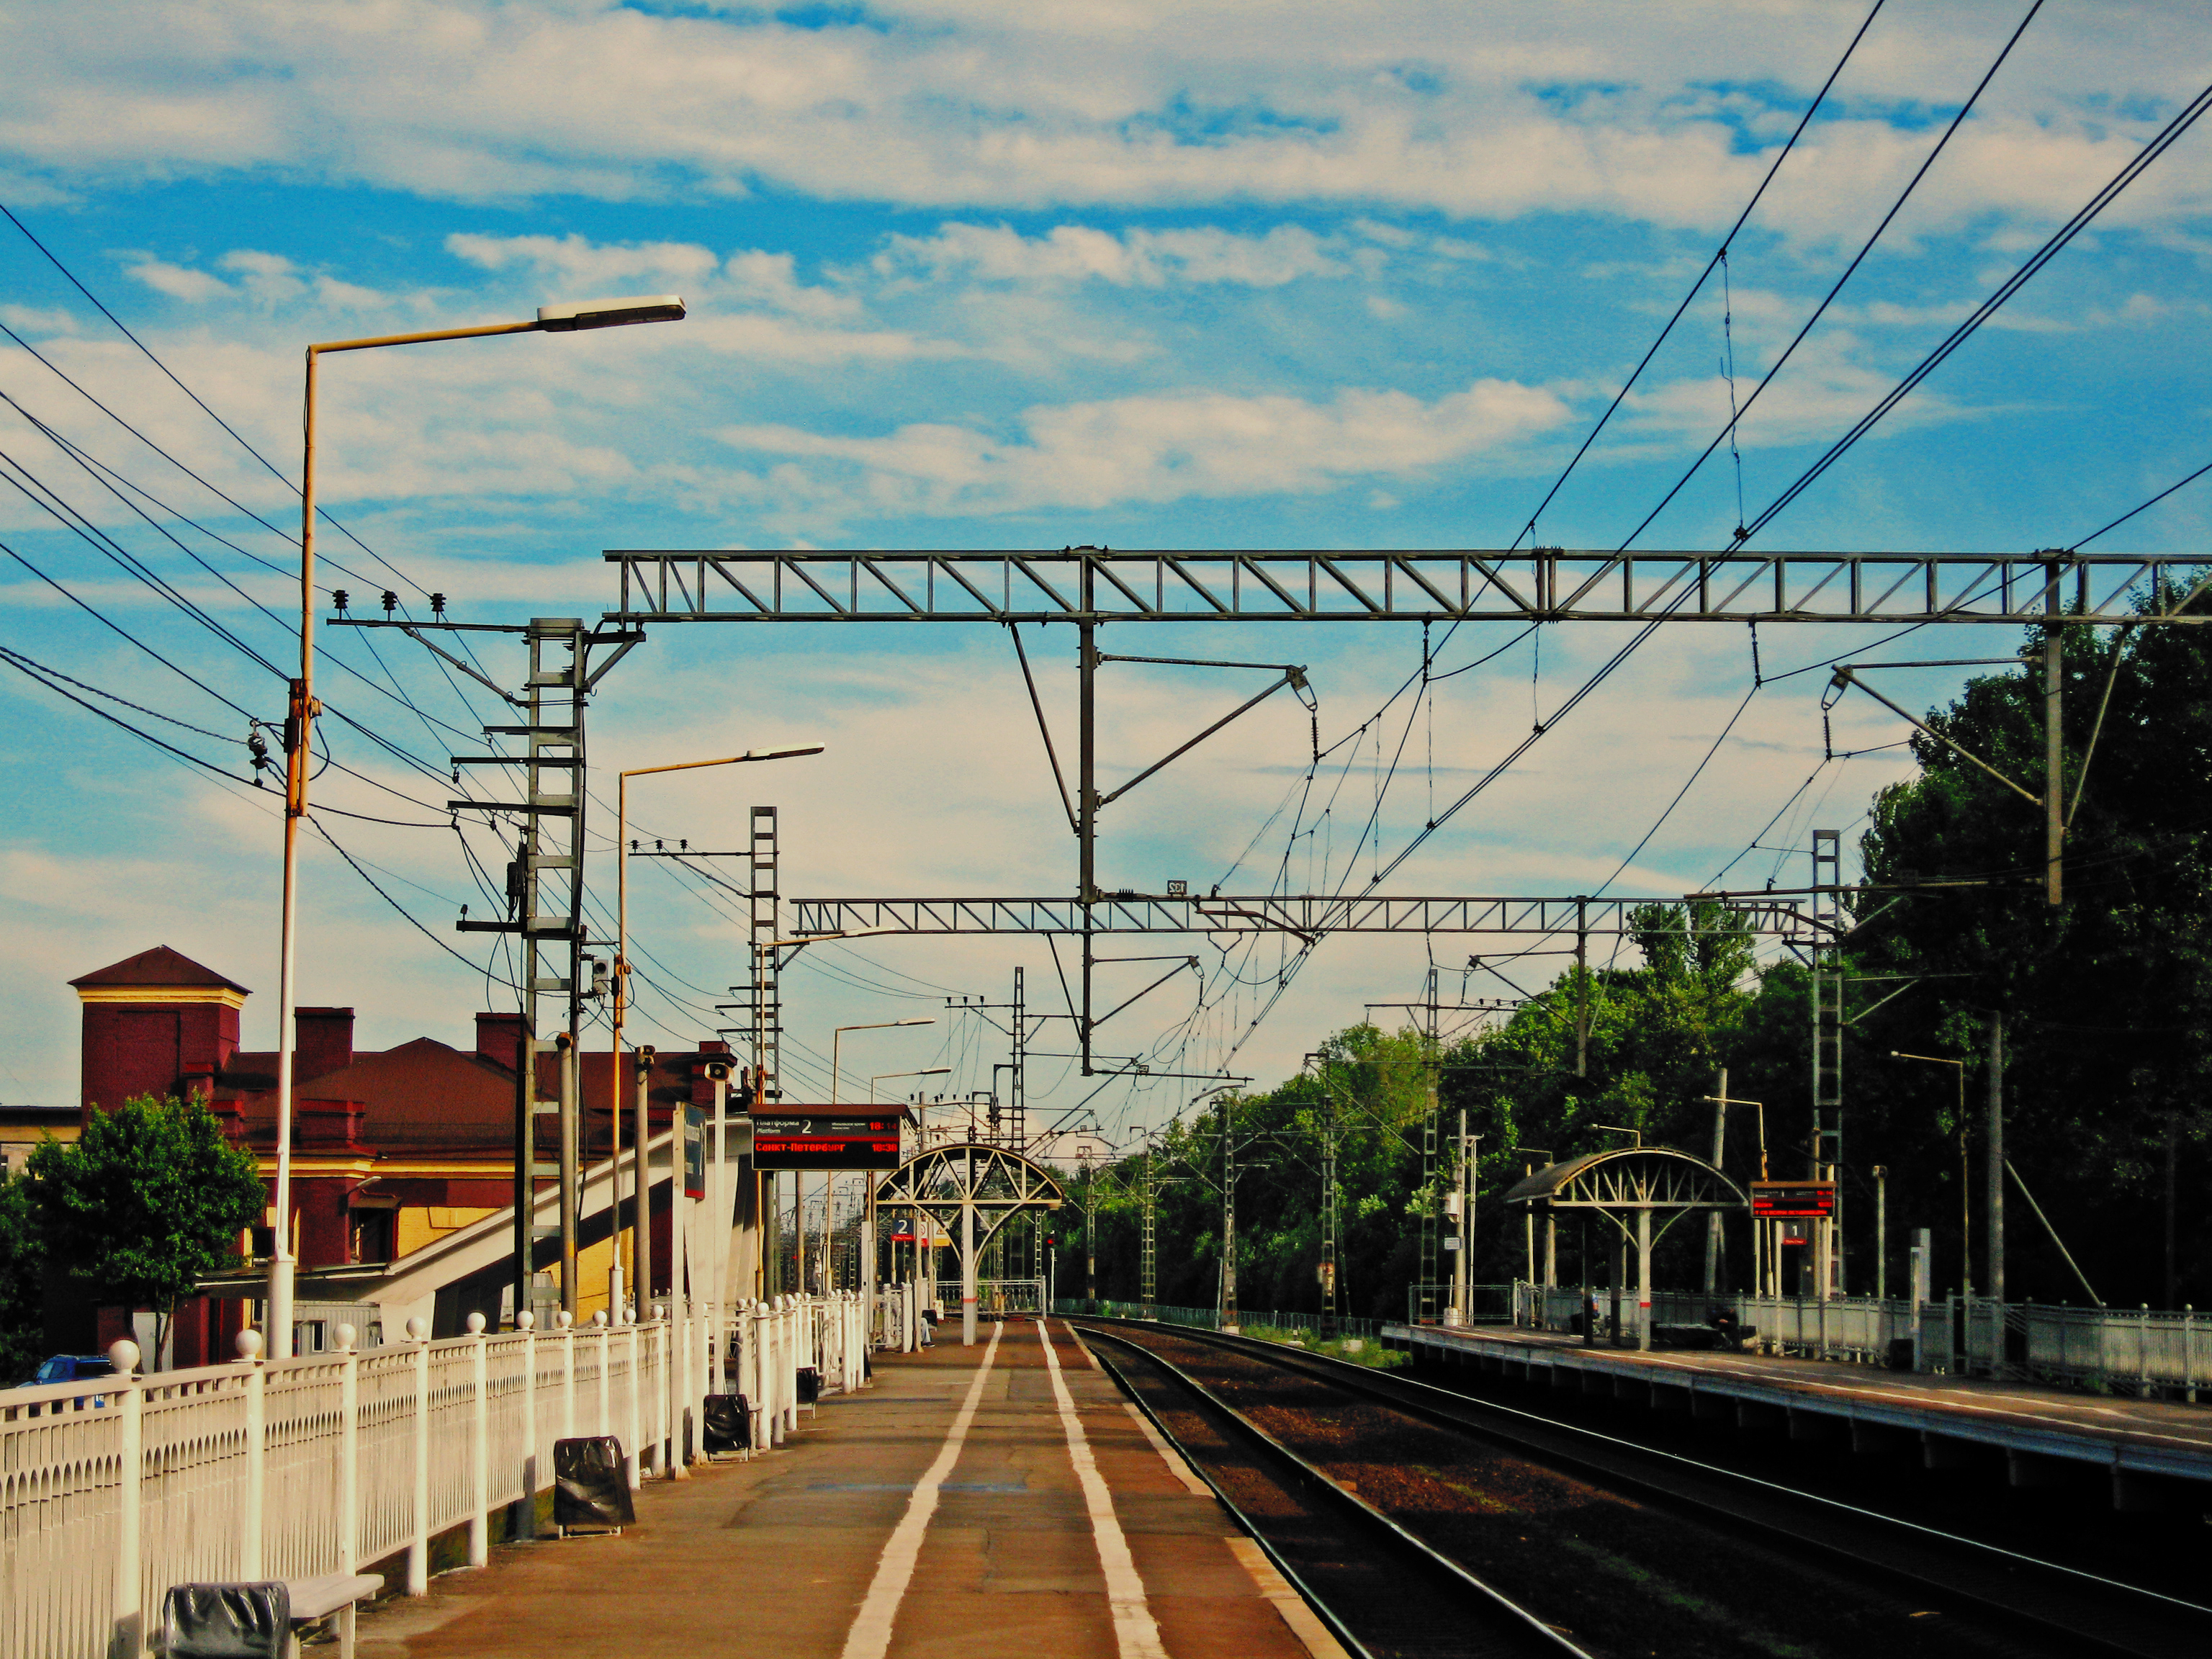
images, sky, cloud, building, track, electricity, tree, mode of transport, thoroughfare, street light, overhead power line, residential area, line, rolling, railway, road, city, morning, metropolitan area, public transport, slope, electrical supply, urban area, public utility, metal, vehicle, plant, suburb, nonbuilding structure, house, wire, spring, steel, road surface, highway, train station, lane, rolling stock, urban design, landscape, pole, asphalt, fence, transport, electrical network, overpass, street, bridge